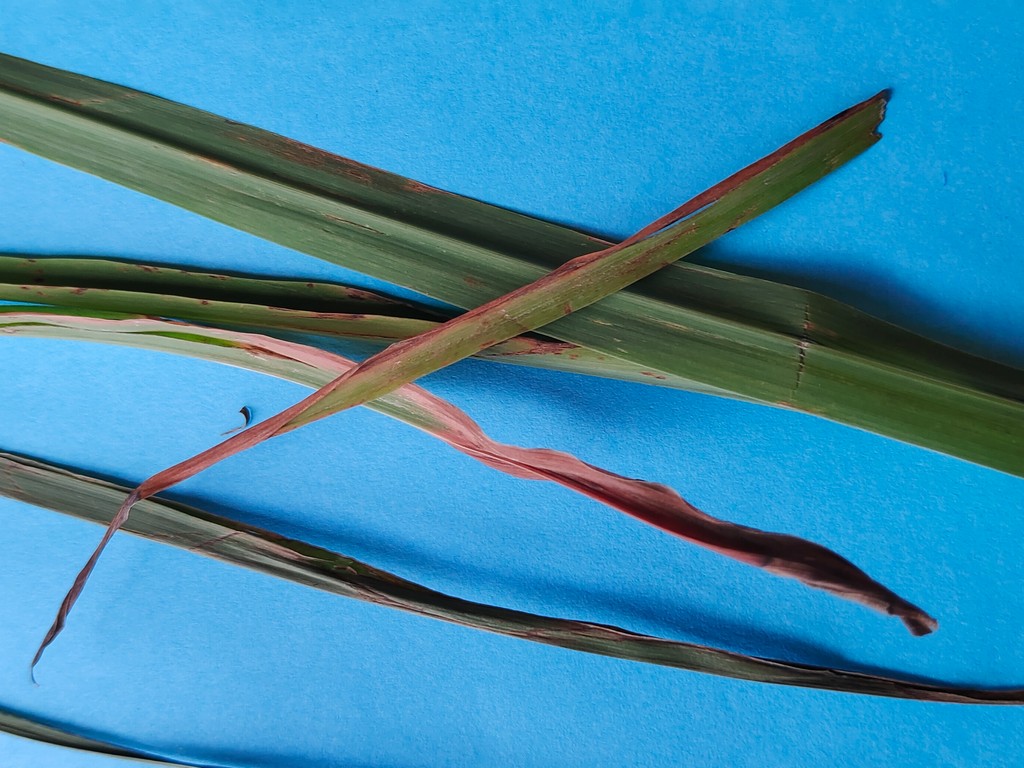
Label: Unhealthy